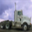
Label: truck